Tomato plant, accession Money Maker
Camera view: bottom (45 deg); turntable rotation: 240 degrees
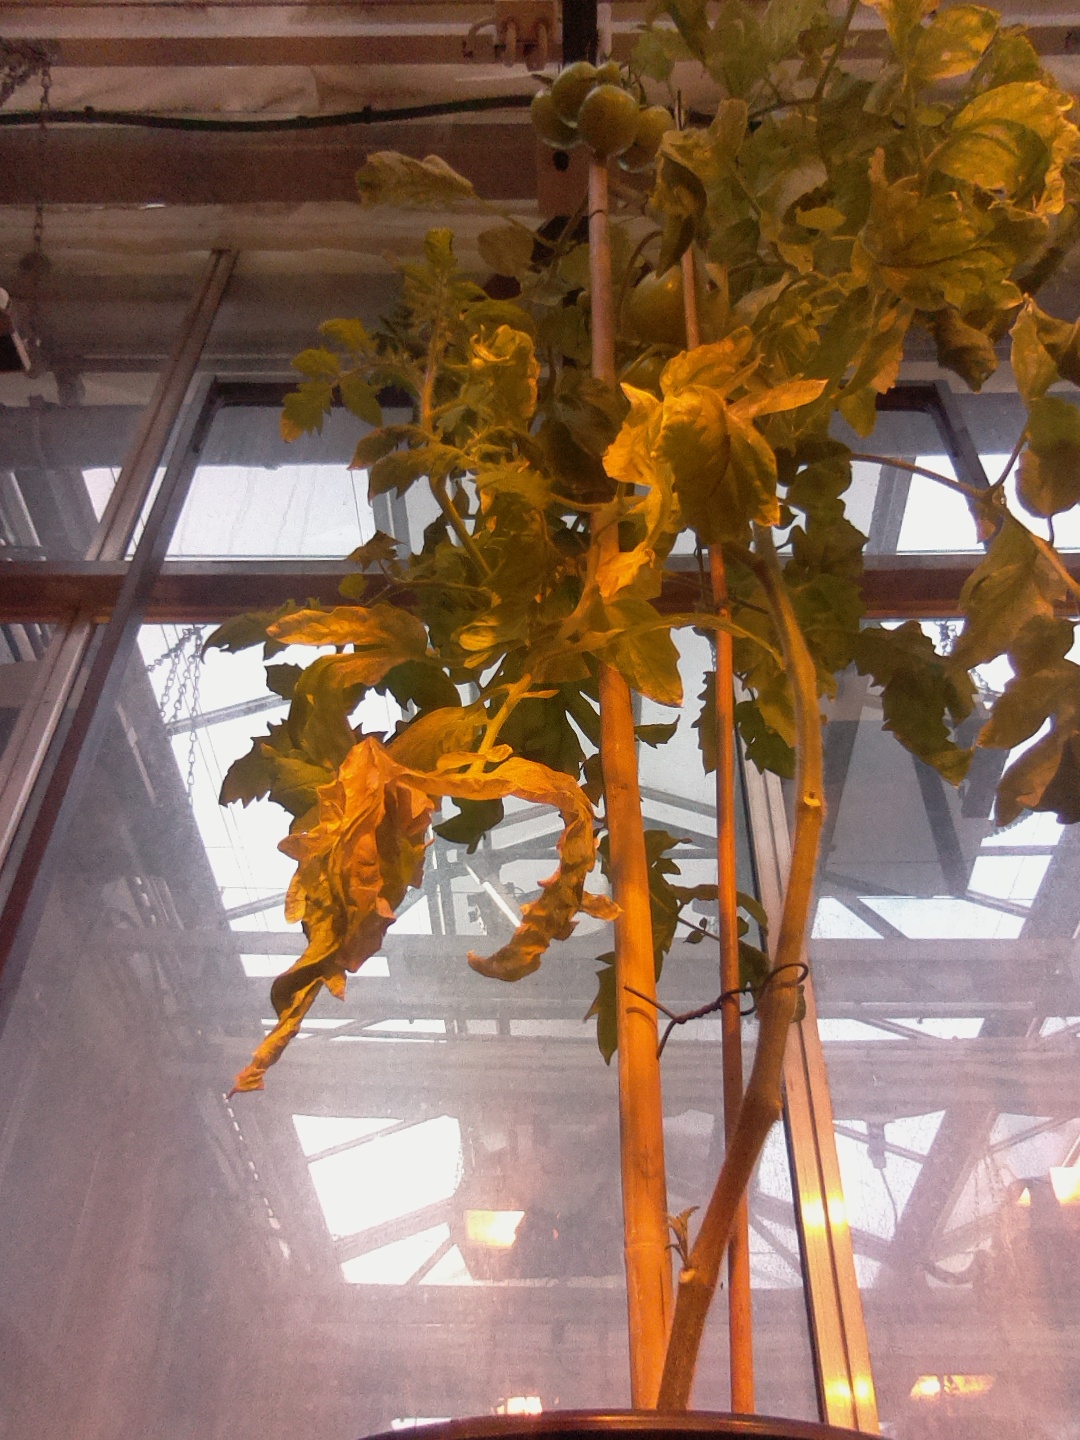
BBCH growth stage 78: 80% -90% of final fruit size